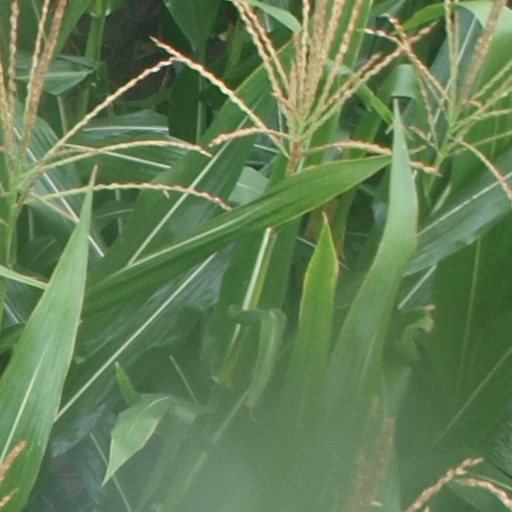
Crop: maize; corn